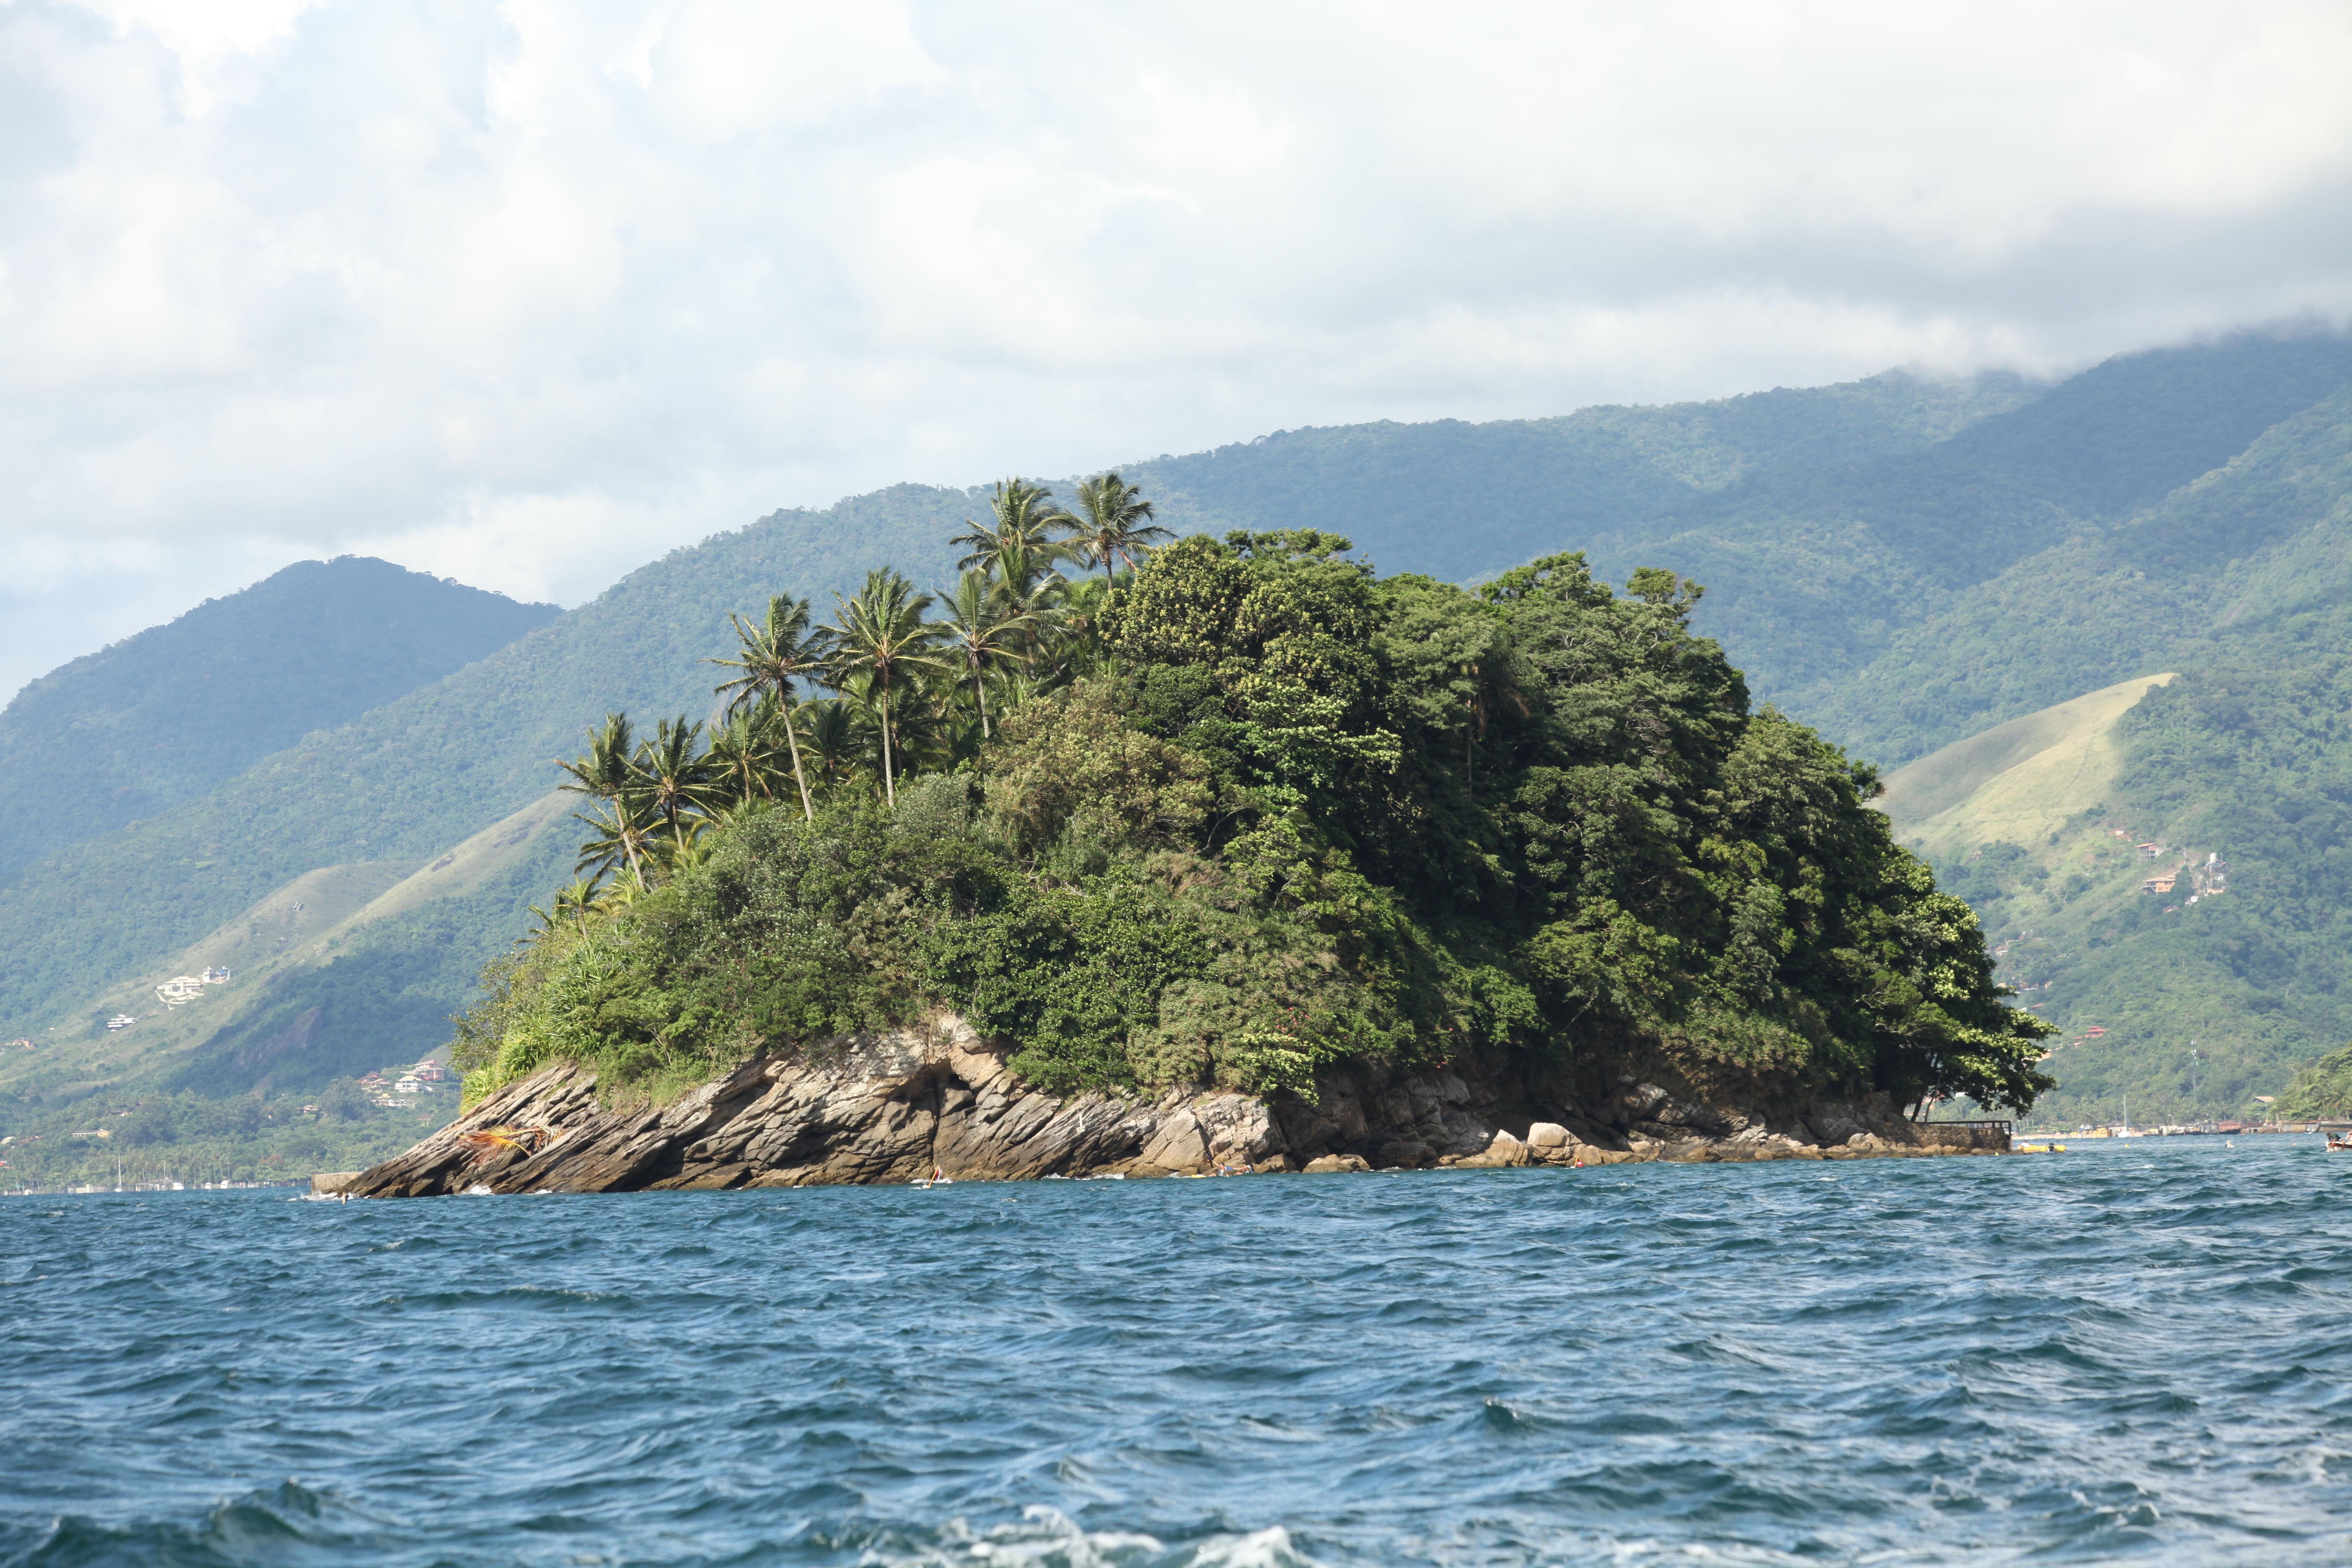
island, sea, forest, jungle, landscape, mountains, trees, water, cloud, sky, mountain, water resources, plant, natural landscape, tree, lake, coastal and oceanic landforms, watercourse, bank, terrain, fluvial landforms of streams, waterway, horizon, headland, cumulus, wind wave, hill, shore, coast, tropics, ocean, sound, lake district, reservoir, klippe, cape, bay, loch, wave, nature reserve, channel, rock, mountain river, inlet, promontory, tourism, islet, valdivian temperate rain forest, river island, cliff, vacation, mountain range